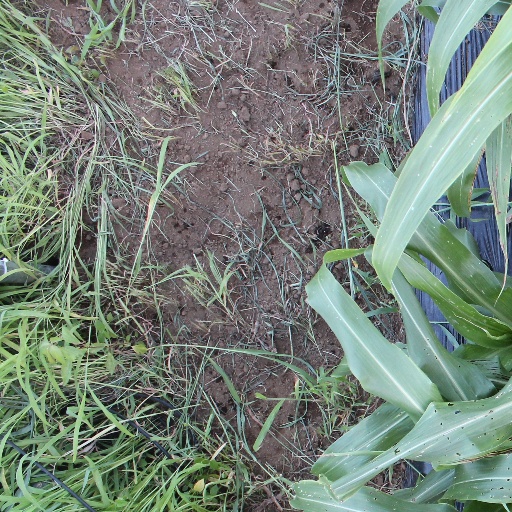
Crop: sorghum